Tiglath-Pileser III

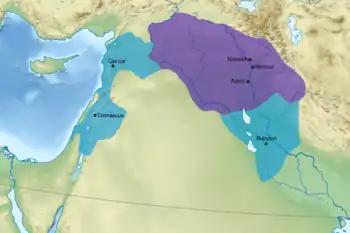
A map of the Neo-Assyrian Empire before (purple) and after (purple and blue) Tiglath-Pileser's reign

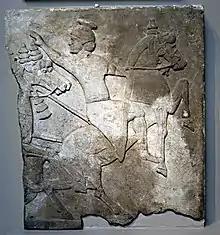
Relief from Tiglath-Pileser's palace in Nimrud depicting an Assyrian horseman

In the period from 743 to 732, Tiglath-Pileser led several campaigns in the Levant, which led to a great annexation of territory and the loss of independence of numerous ancient states in the region. After defeating Sarduri, Tiglath-Pileser resolved to conquer Arpad itself, both because of the city's strategic value and in order to punish the city for providing Sarduri access to the Assyrian frontier. After three campaigns over the course of three years and a lengthy siege, Arpad was captured in 740.